Mary Pickford

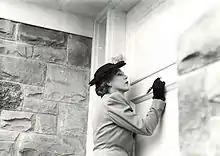
Bungalow Mary Pickford War Funds, 1943

In 1916, Pickford and Constance Adams DeMille, wife of director Cecil B. DeMille, helped found the Hollywood Studio Club, a dormitory for young women involved in the motion picture business. At the end of World War I, Pickford conceived of the Motion Picture Relief Fund, an organization to help financially needy actors. Leftover funds from her work selling Liberty Bonds were put toward its creation, and in 1921, the Motion Picture Relief Fund (MPRF) was officially incorporated, with Joseph Schenck voted its first president and Pickford its vice president. In 1932, Pickford spearheaded the "Payroll Pledge Program", a payroll-deduction plan for studio workers who gave one half of one percent of their earnings to the MPRF. As a result, in 1940, the Fund was able to purchase land and build the Motion Picture Country House and Hospital, in Woodland Hills, California.